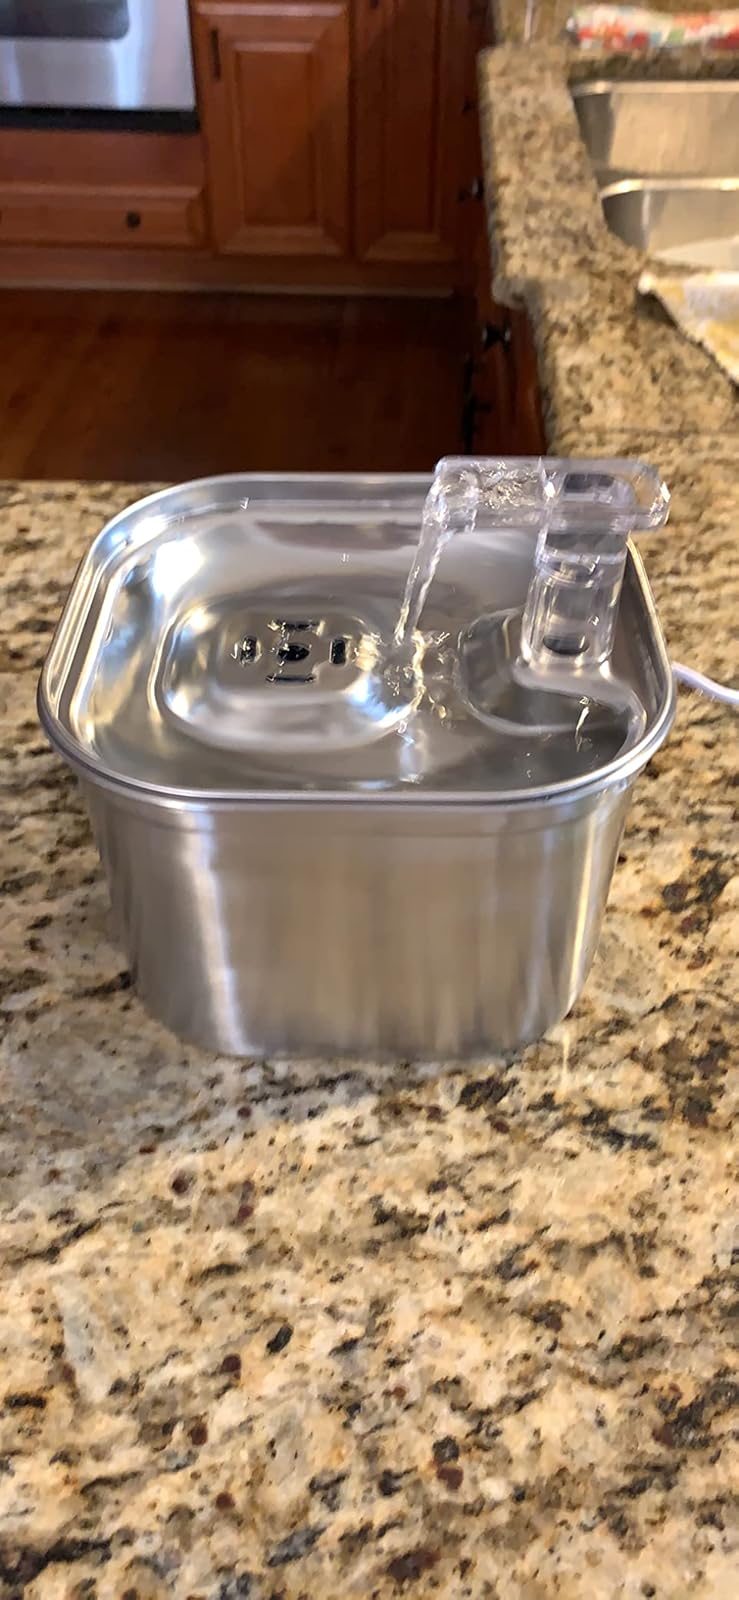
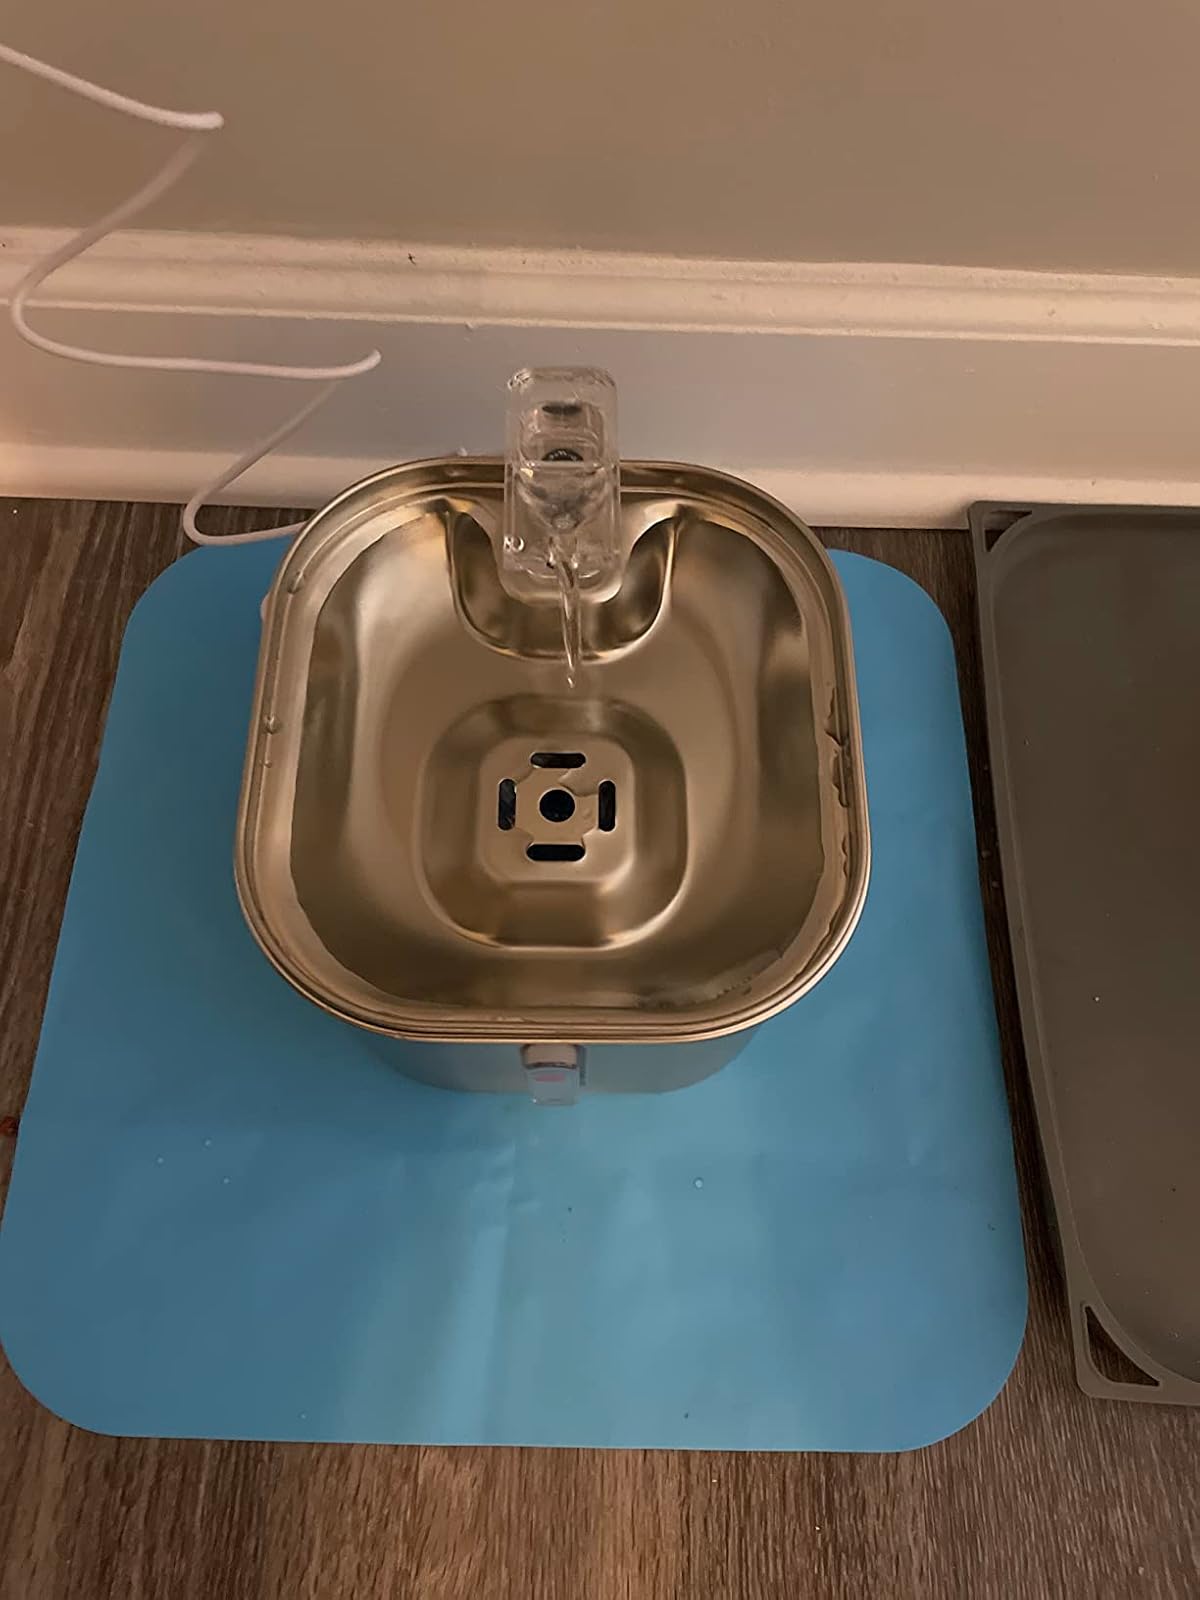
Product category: items_bowl
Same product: yes